Keith Olbermann

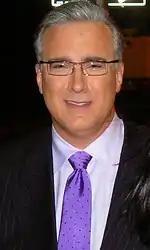
Olbermann in 2008

Keith Theodore Olbermann (born January 27, 1959) is an American sports and political commentator and writer. Olbermann spent the first 20 years of his career in sports journalism. He was a sports correspondent for CNN and for local TV and radio stations in the 1980s, winning the "Best Sportscaster" award from the California Associated Press three times. He co-hosted ESPN's "SportsCenter" from 1992 to 1997. From 1998 to 2001, he was a producer and anchor for Fox Sports Net and a host for Fox Sports' coverage of Major League Baseball.